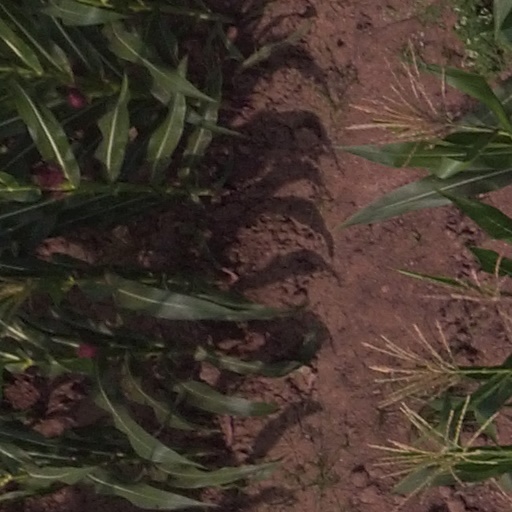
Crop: maize; corn